University of Medicine and Dentistry of New Jersey

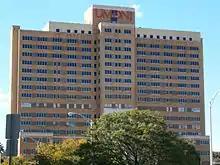
Former Martland Medical Center became part of UMDNJ

In 1965, the State of New Jersey took over Seton Hall's schools and merged them with the Rutgers school, forming the College of Medicine and Dentistry of New Jersey (CMDNJ).